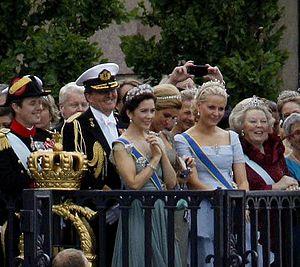
Le mariage de la princesse héritière Victoria de Suède et de Daniel Westling a eu lieu le 19 juin 2010 à la cathédrale de Stockholm. Le mariage a été décrit comme le plus grand mariage princier d'Europe depuis celui du prince Charles et de Diana Spencer en 1981. Daniel Westling est titré pour l’occasion « Son Altesse Royale le prince Daniel de Suède, duc de Västergötland ».